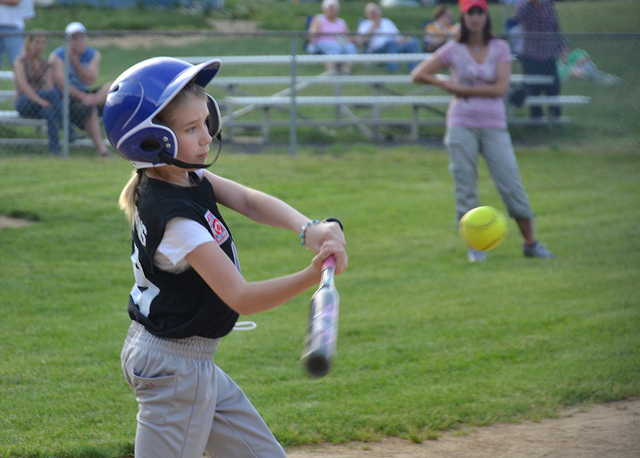
một nữ cầu thủ đánh bóng nhí đang vung gậy để đánh bóng